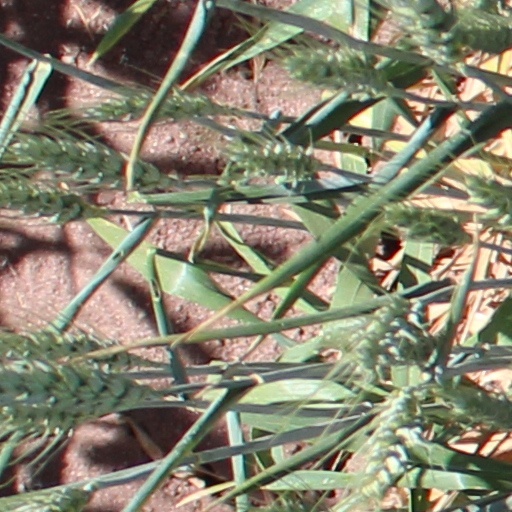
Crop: wheat